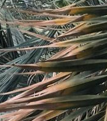
Label: Potassium Deficiency